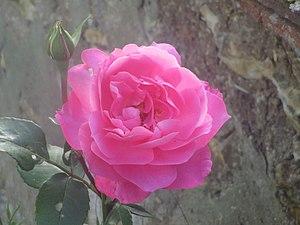
Rose 'Sylvie Vartan'.
'Sylvie Vartan' est un cultivar de rosier créé par l'obtenteur André Eve en 1969. Elle doit son nom à la chanteuse Sylvie Vartan.
Sylvie Vartan est une chanteuse française d'origine bulgare, née le 15 août 1944 à Iskretz d'un père bulgare d'origine arménienne et d'une mère d'origine hongroise. Elle a enregistré 65 albums, 1 500 chansons et vendu 40 millions de disques au cours de sa carrière. Artiste populaire, elle est célébrée dans près de 2 000 couvertures de magazines, devançant Brigitte Bardot et Catherine Deneuve.